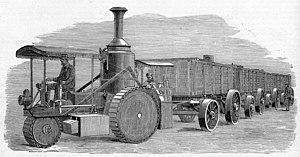
Une locomobile automotrice, une routière à vapeur où un tracteur à vapeur est un machine à vapeur, qui, contrairement à la locomobile ordinaire, peut se déplacer par elle-même.
Une locomobile est généralement une machine à vapeur déplaçable, le plus souvent montée sur des roues. Ce dispositif était surtout utilisé comme source motrice mobile en machinisme agricole et lié au travail stationnaire à la poulie ou au treuil qui a été très pratiqué de 1850 à 1950.